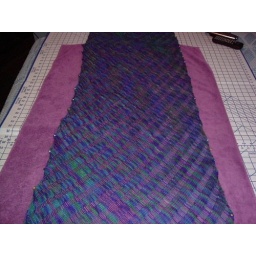
clapotis made with cherry tree hill sockittome in colorway Dusk.Needles used-Knit picks circular size us 7